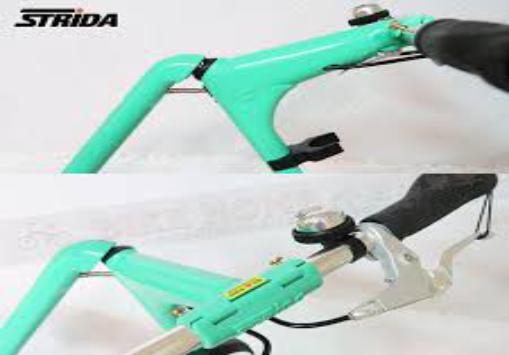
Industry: Sports